History of Sylhet

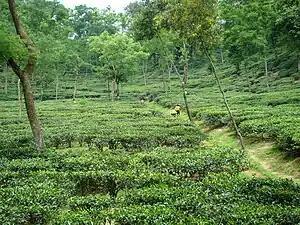
The Mulnicherra Estate is the oldest tea garden in South Asia.

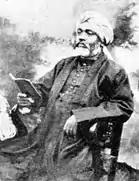
Syed Abdul Majid was a notable pioneer in the native tea industry.

In 1757, the Shyllong King Khasi Raja closed the Sonapur Duar, stopping trade between the Jaintia and Ahom kingdoms. An envoy of Jaintias assembled at Hajo where they informed the incident to Ahom Raja Suremphaa Swargadeo Rajeswar Singh who re-opened it for them.